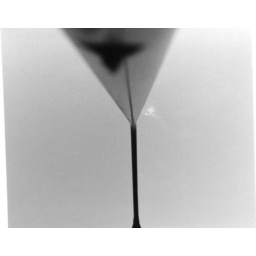
streetlight pole in Berkeley, California. Photograph made with Minolta XG-7 35MM SLR in 1981.